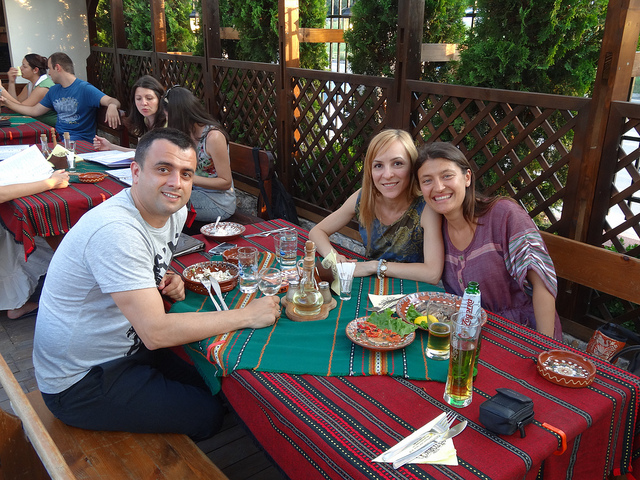
user: Given an image and a question. Answer the question in a short answer. Question: Are the two girls best friends or just coworkers? Short Answer:
assistant: best friend